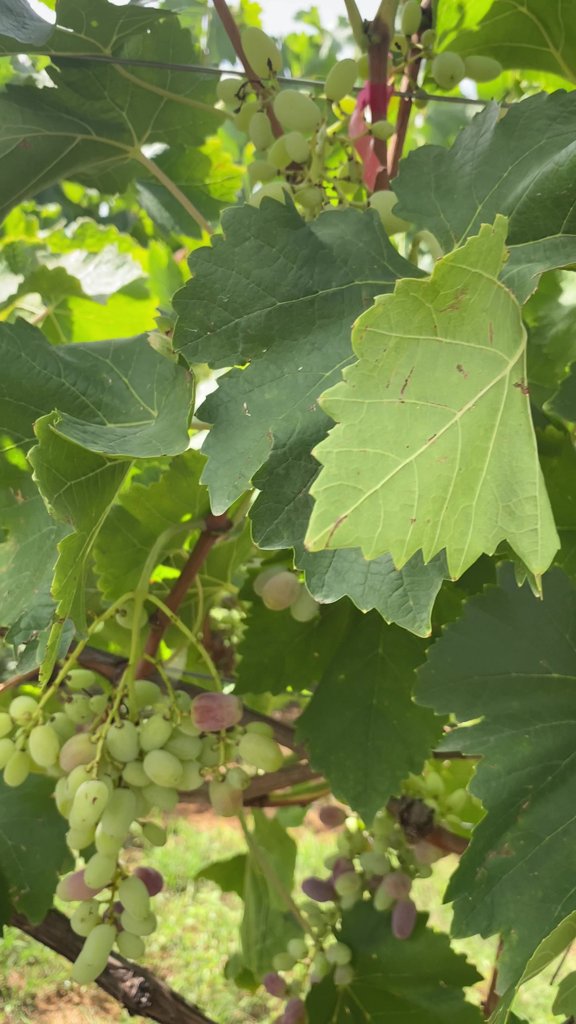
Berries visible: 81
Grape clusters: 4